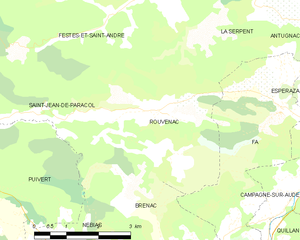
Carte des communes françaises: Rouvenac